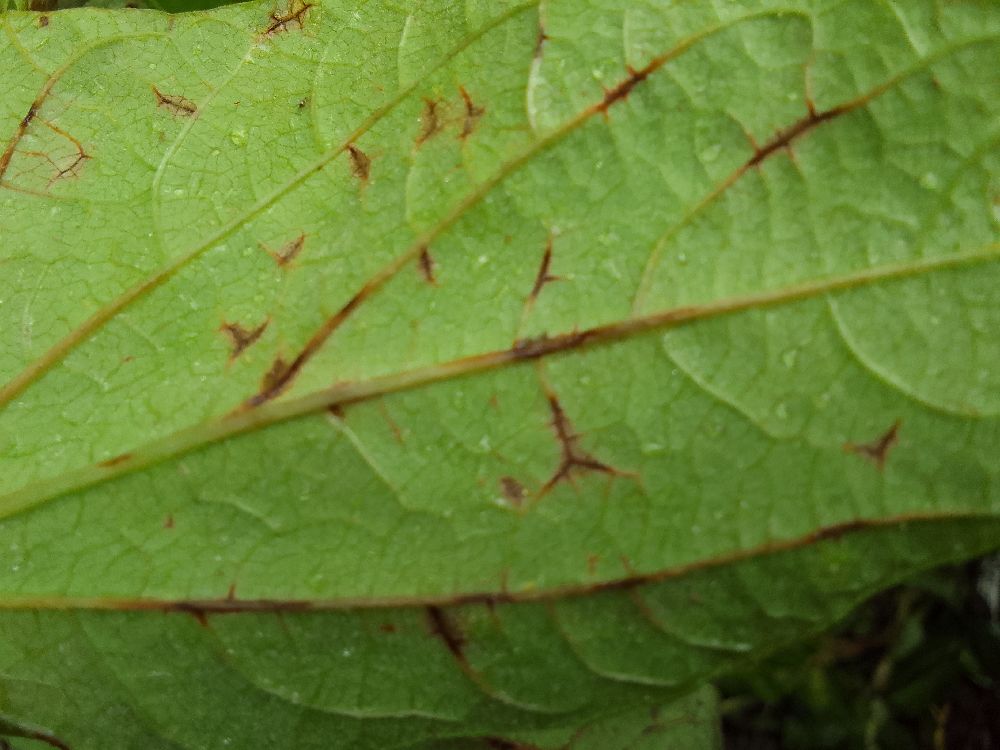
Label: anthracnose